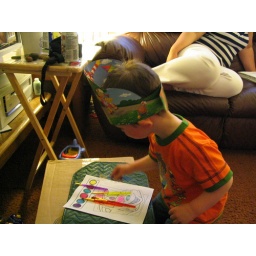
Geoffrey painting in his paper hat